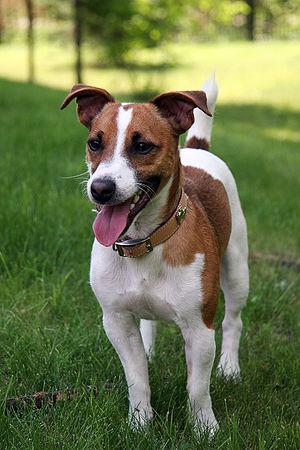
Le Jack Russell terrier ou Jack Russell, est une race de chien de petite taille, destinée à l'origine à la chasse. Il appartient au groupe des terriers, soit au groupe 3. Il doit son nom au pasteur John Russell, surnommé Jack, qui, au cours de la deuxième moitié du XIXe siècle, s'est fait connaître comme éleveur d'une des meilleures lignées de fox-terrier du Devonshire, en Angleterre.